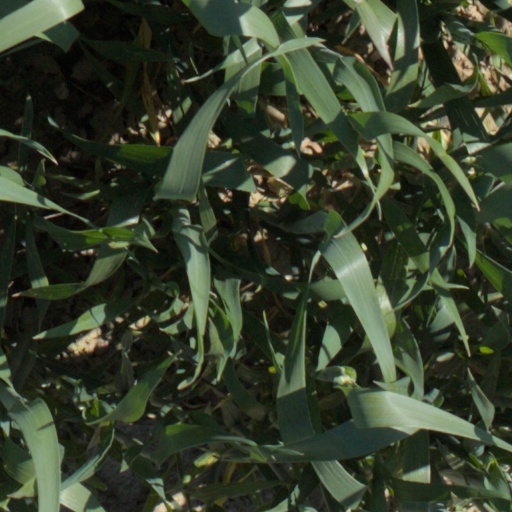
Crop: wheat